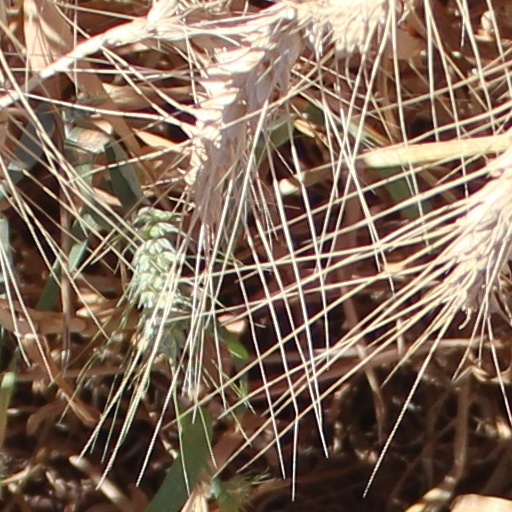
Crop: wheat